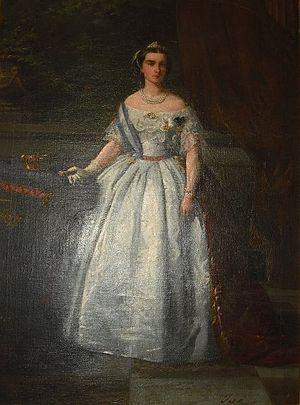
Marie Sophie Amélie, duchesse en Bavière, née le 5 octobre 1841 à Possenhofen et morte le 19 janvier 1925 à Munich, est une princesse bavaroise, devenue duchesse de Calabre puis reine consort des Deux-Siciles.